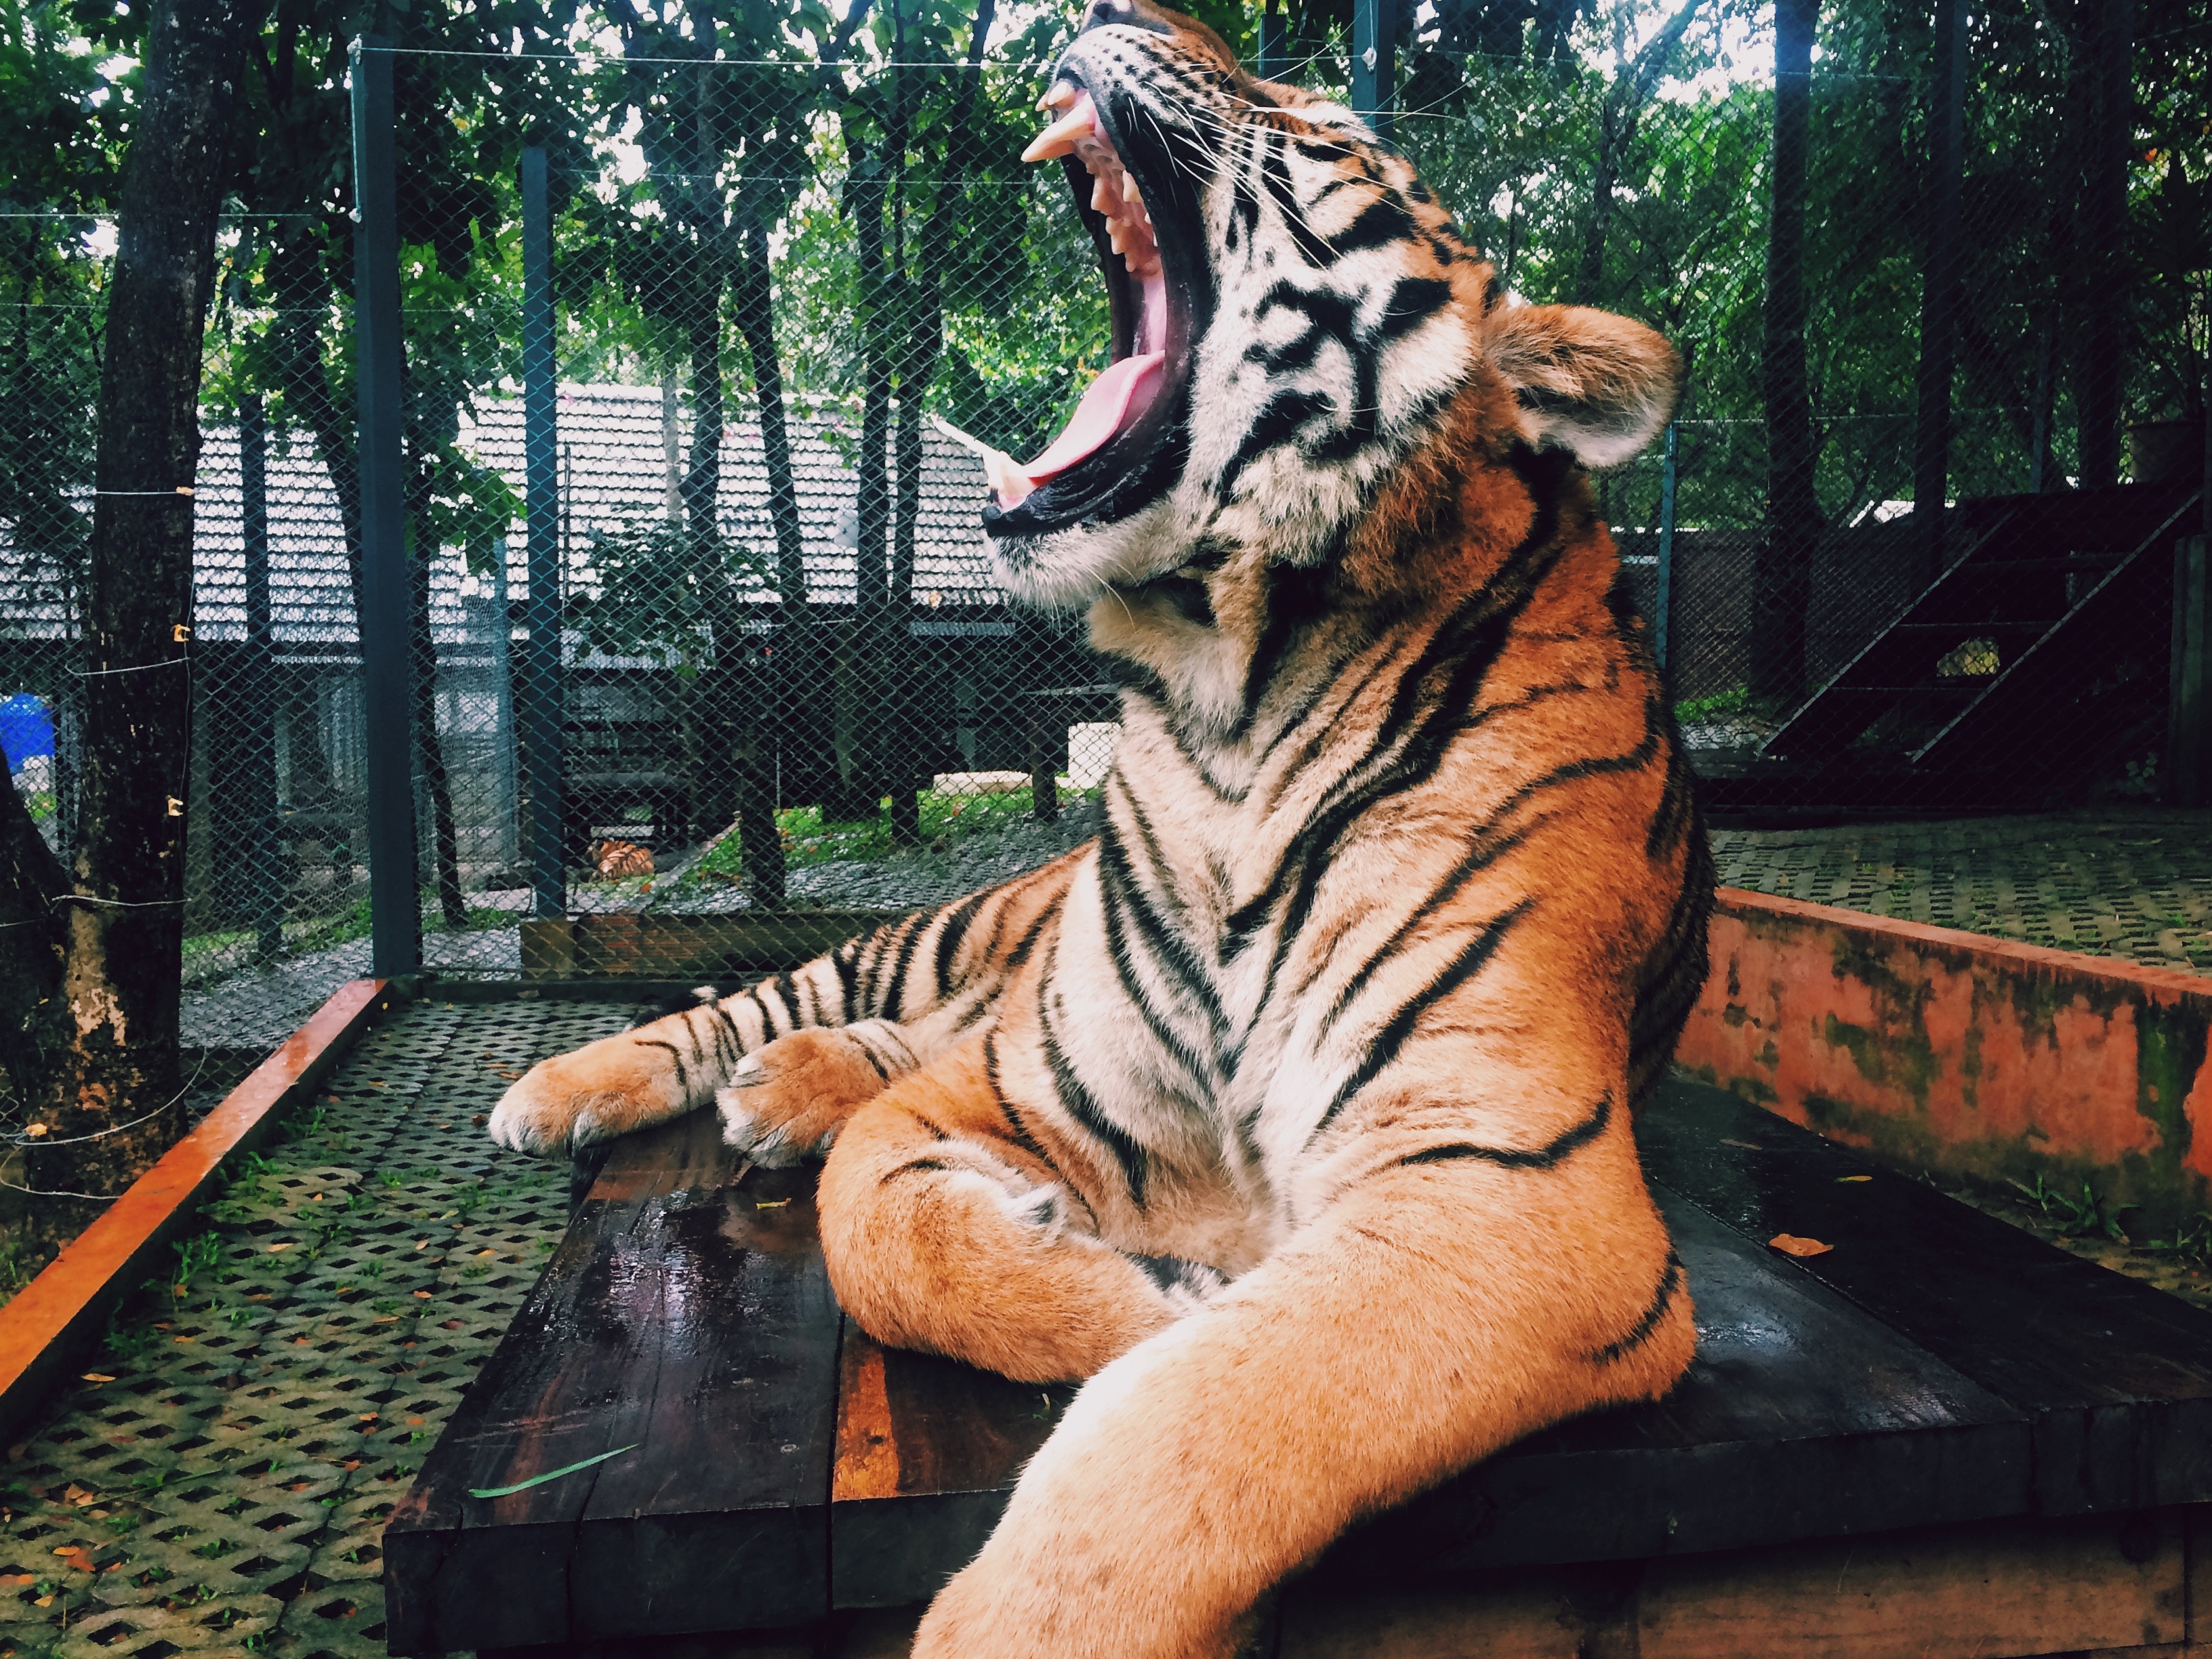
animal, wildlife, zoo, jungle, mammal, predator, fauna, tiger, big cats, cat like mammal